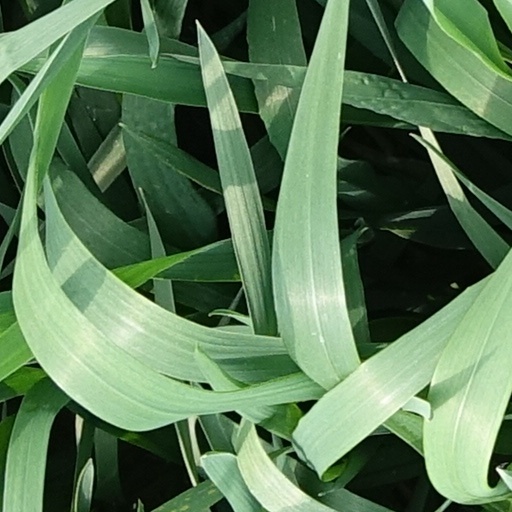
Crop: wheat